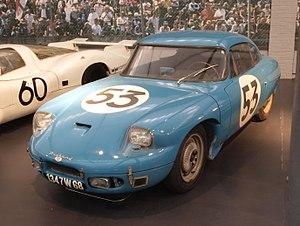
Panhard & Levassor est un constructeur automobile français dont l'activité civile a été arrêtée en 1967, après sa reprise par Citroën. L'entreprise, rachetée en 2012 par Renault Trucks Defense, est devenue sous le nom de Panhard Defense constructeur de véhicules militaires, essentiellement des blindés légers 4 × 4, produits en France dans deux usines à Marolles-en-Hurepoix et Saint-Germain-Laval.
Charles Georges Deutsch, né le 6 septembre 1911 à Champigny-sur-Marne, mort le 6 décembre 1980 à Créteil, est un ingénieur français en aérodynamique et dans le domaine de l'automobile. Il a créé la marque DB avec René Bonnet, puis CD, puis SECA-CD et enfin SERA-CD.